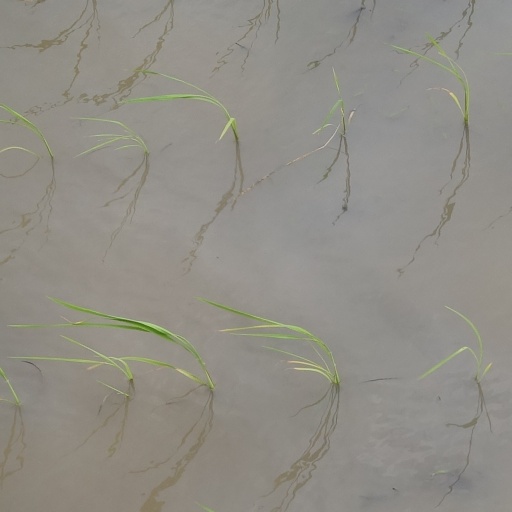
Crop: rice